Cereus (plant)

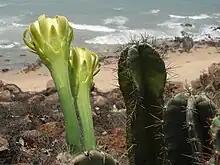
"Cereus hexagonus" at Tenneti Park in Visakhapatnam

The range includes Brazil, northern Argentina, Paraguay, Uruguay, and Bolivia; more rarely it can be found in Peru, Colombia, Guyana, Suriname, and Venezuela.